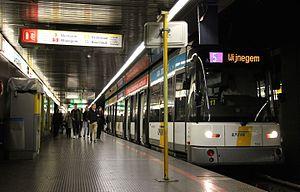
Le pré-métro d'Anvers est un réseau de tunnels desservi par le tramway d'Anvers. Un pré-métro est un réseau de tunnels pour les trams, avec la même difficulté de construction que pour un métro normal, et dont la mise à niveau vers un métro lourd est possible. Huit lignes empruntent les tunnels du pré-métro anversois, à savoir les lignes 2 3 5 6 8 9 10 et 15.
Le prémétro désigne dans la seconde moitié XXᵉ siècle un modèle de mise en tunnel partielle de lignes de tramway s'articulant dans un projet plus vaste de conversion en métro classique sur le long terme.